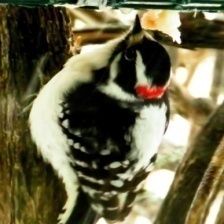
Species: DOWNY WOODPECKER
Scientific name: PICOIDES PUBESCENS